London Cab Drivers Club

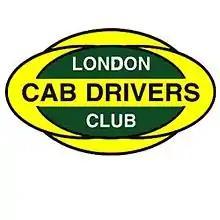
Clubs Logo

London Cab Drivers Club, known as LCDC, is a British mutual society, formed in 1989, registered under the Industrial and Provident Societies Act.